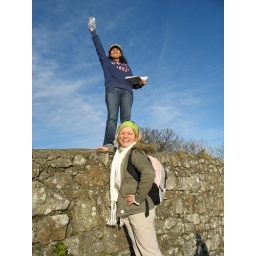
Venika had a mission praise and bottle of water in her hands.